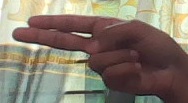
ASL sign: H